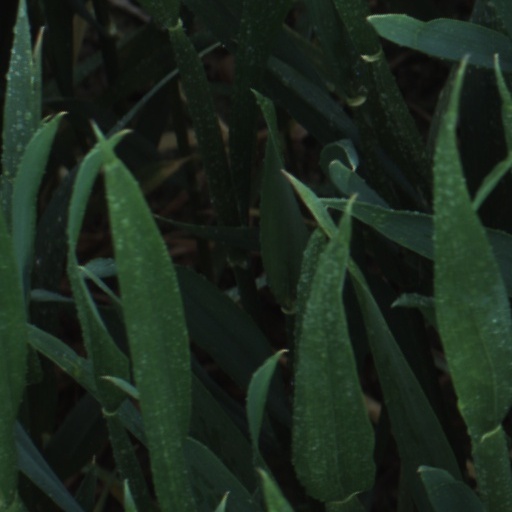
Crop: wheat